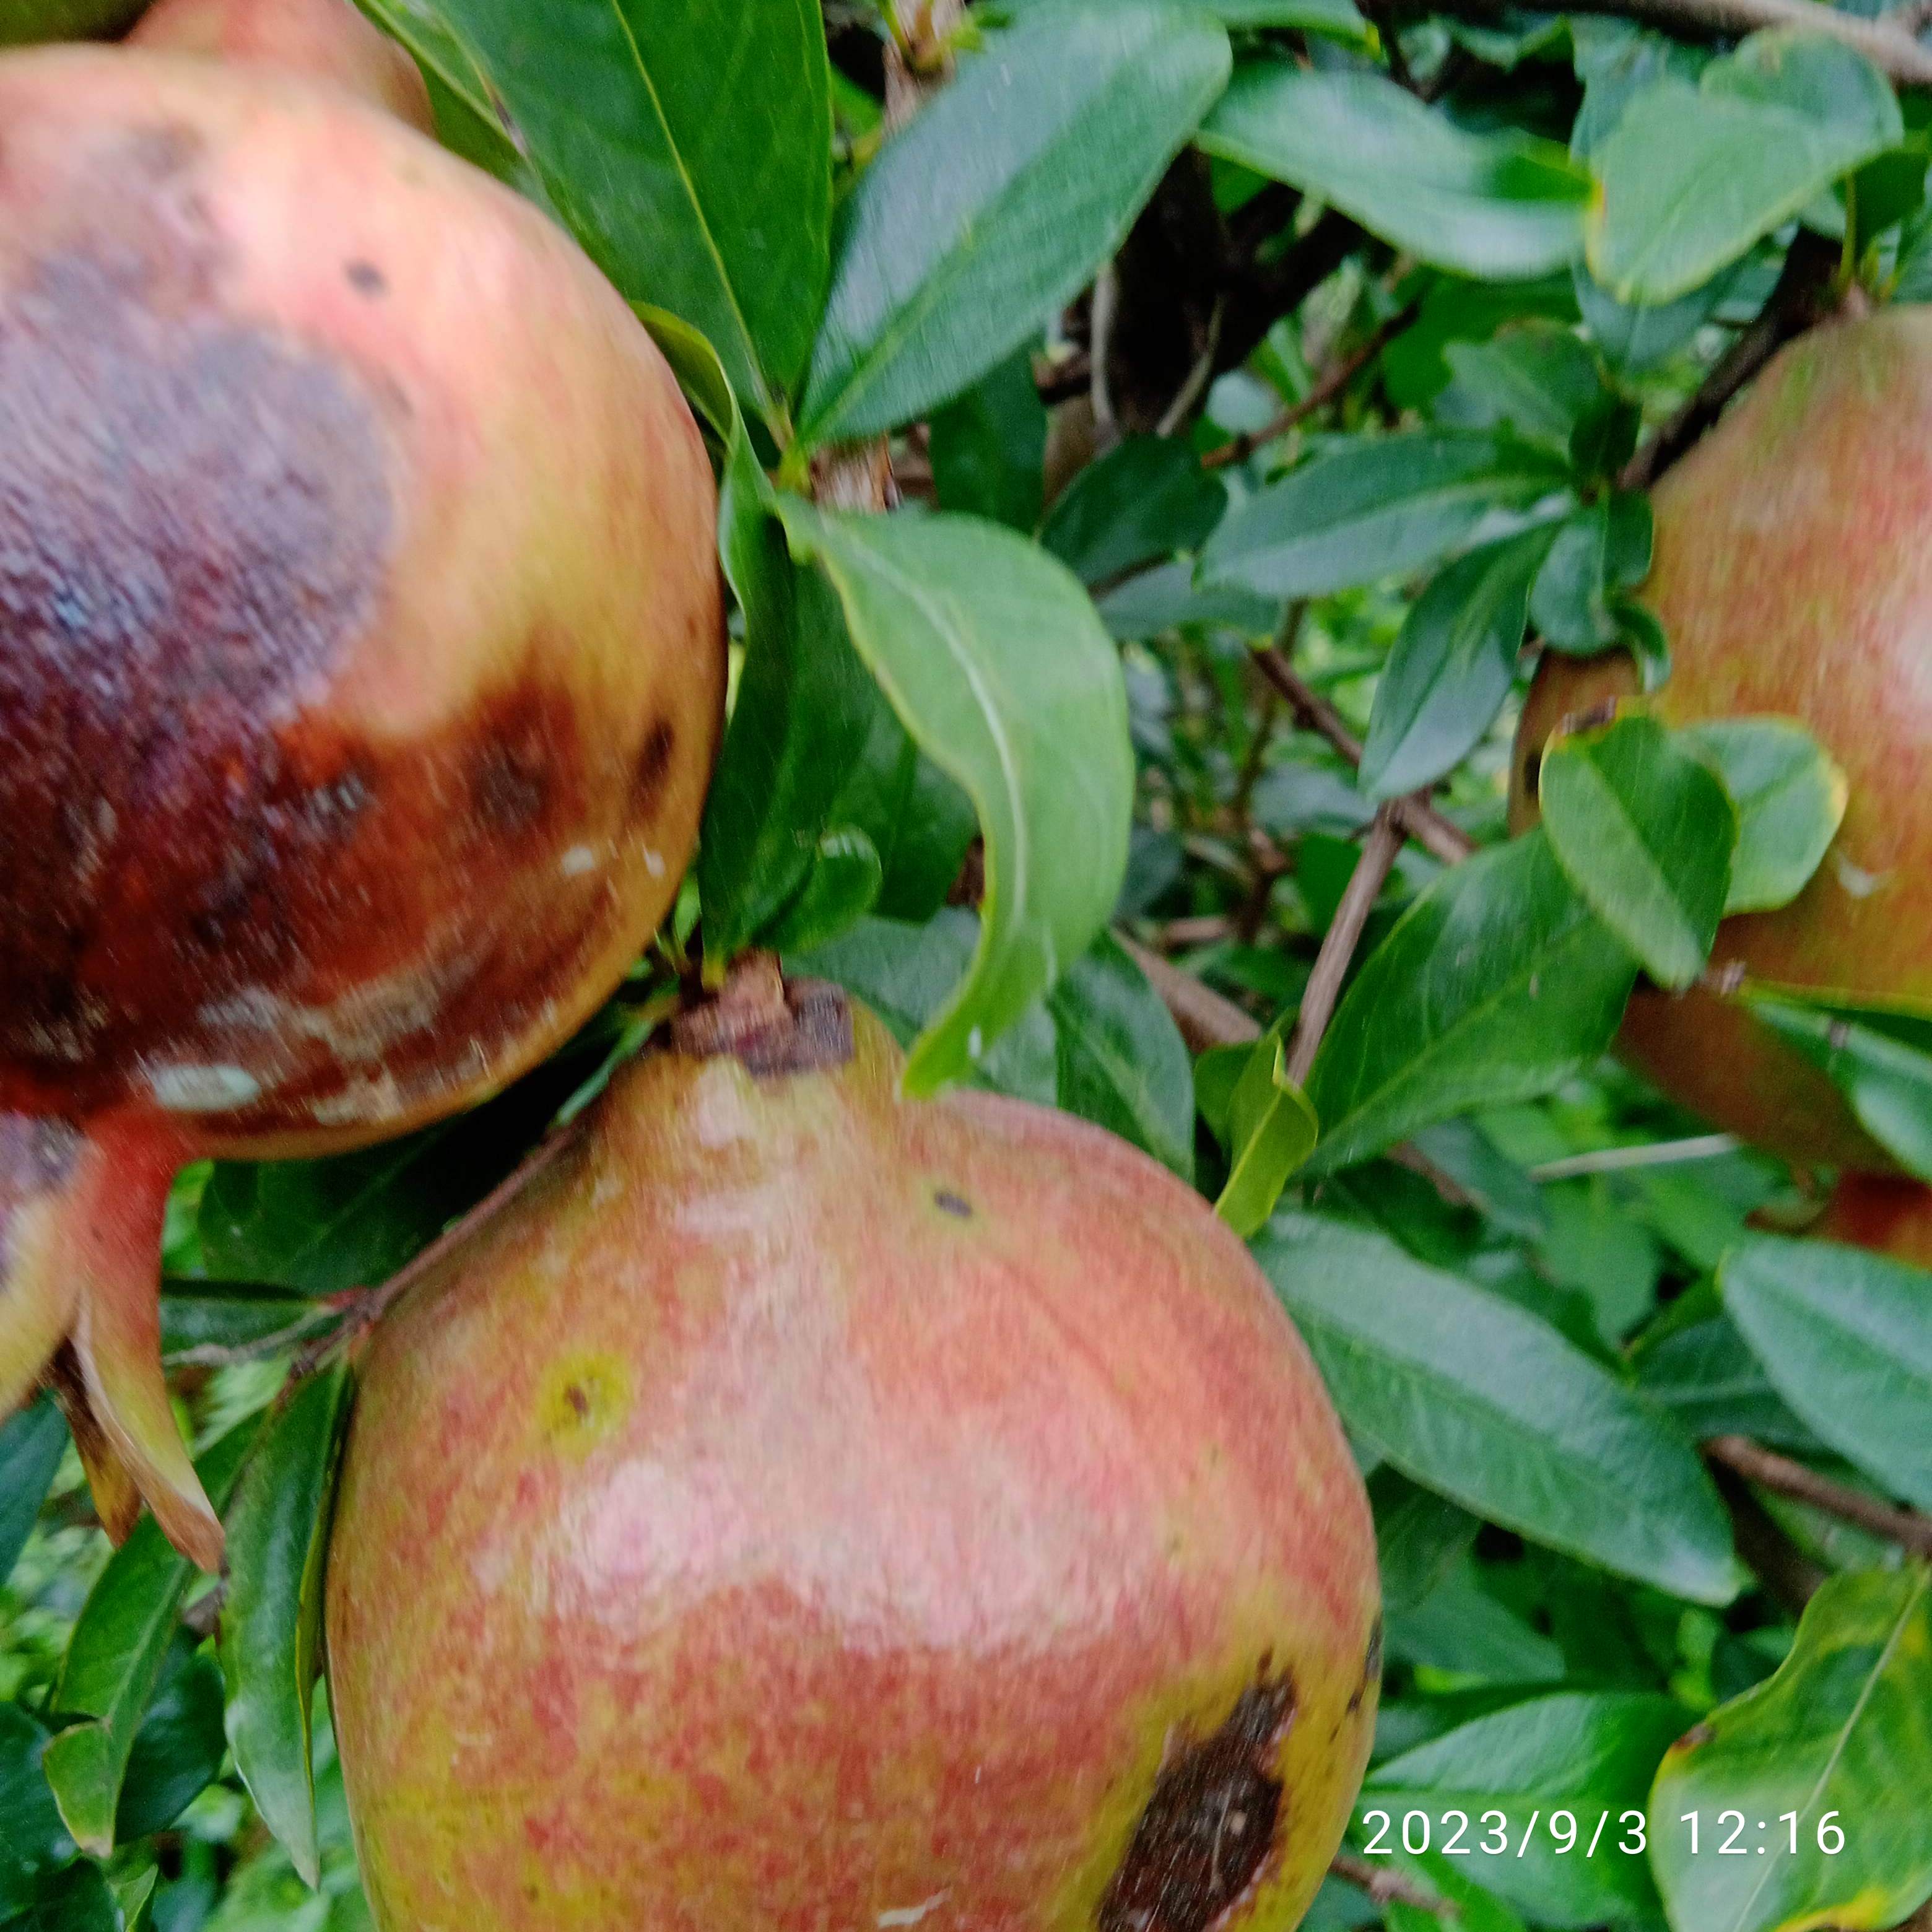
Label: Anthracnose